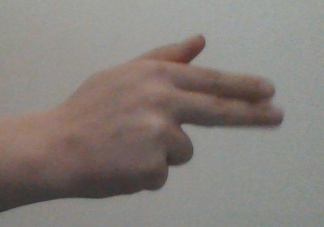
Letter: ghain